Dixie Haygood

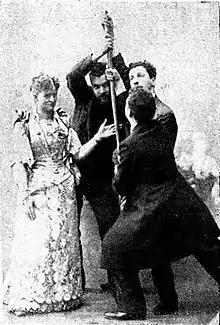
Dixie Haygood (left) performing a trick in which three men appear to be trying to force a billiards cue to the floor while she prevents them from succeeding

Dixie Annie Haygood ("née" Jarratt; 1861 – November 21, 1915) a.k.a. Annie Abbott, from Milledgeville, Georgia was an American stage magician.